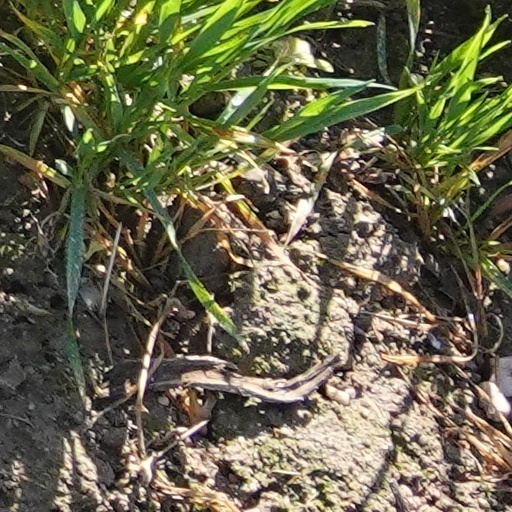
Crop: wheat